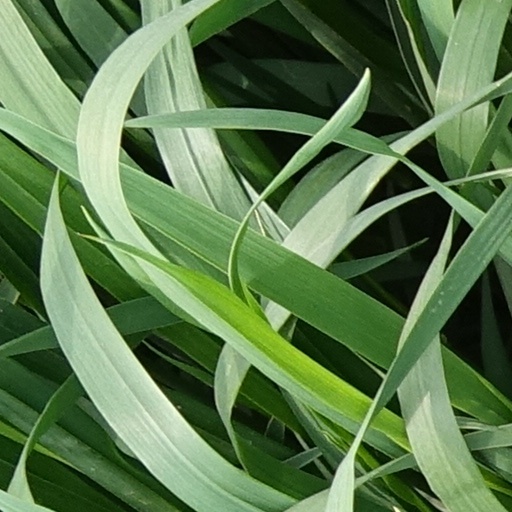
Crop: wheat